Donna Jackson

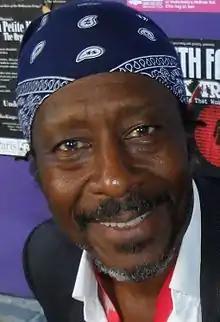
Clarke Peters played Donna's estranged father, Derek.

Donna was raised by her grandmother Shirley (Lynda Baron), who appears in the series eight episode "Bad Blood". Clarke Peters, star of American drama series "The Wire", was cast as her estranged father in 2009. He appeared from 14 July to 11 August 2009, suffering from cancer of the splenic flexure, pancreas and abdominal wall. Jacobs was "thrilled" by Peters' casting, and reported that his first appearance rendered the programme's crew "star-struck" for the first time in her five years on the show. His appearance allowed Donna to confront her father over his abandonment of her as a child, and rendered her devastated upon learning that he had accepted his impending death. Peters assessed that his appearance had an "enormous impact" on Donna, explaining that his role allowed the audience to discover more about her life, as: "This is a way to get into these characters rather than just seeing them as one-dimensional characters, dealing with whatever happens at Holby." Producers Diana Kyle and Tony McHale intended the storyline to reveal a new side to Donna, depicting her attempting to cope, in contrast to the "smiling party girl" viewers were familiar with.